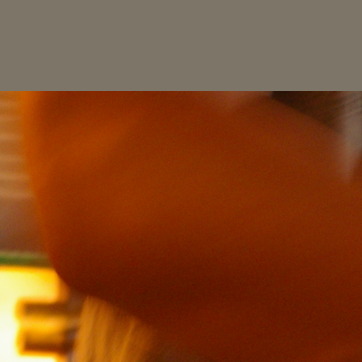
Material: skin